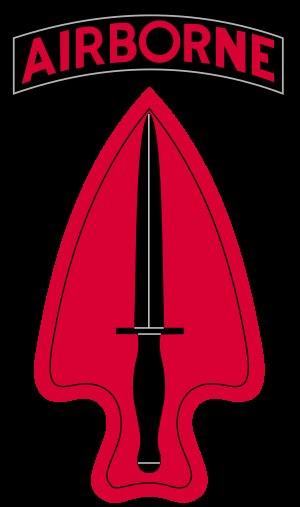
La « Delta Force », officiellement 1st Special Forces Operational Detachment-Delta, est une unité des forces spéciales américaines appartenant à l'US Army et dépendant du Joint Special Operations Command. L'unité porte également d'autres noms officiels, dont Combat Applications Group.
L'United States Army Special Operation Command est l'un des commandements de l'USSOCOM. C'est la branche terrestre du commandement des opérations spéciales. Le chef de ce commandement est un Major General.